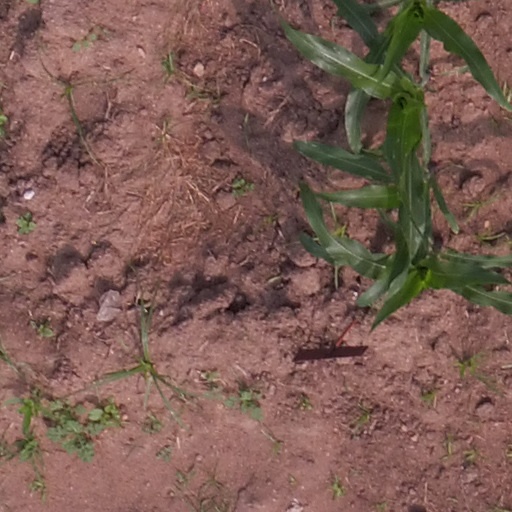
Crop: maize; corn